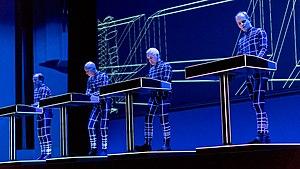
Kraftwerk [ˈkʀaftvɛʁk] est un groupe de musique électronique allemand originaire de Düsseldorf. Il joue un rôle prépondérant dans le développement de cette musique. Ses productions novatrices et expérimentales ont influencé un certain nombre de groupes new wave des années 1980 et bon nombre de leurs titres sont échantillonnés dans le hip-hop des années 1980, la house et la techno du début des années 1990.